Dr. Julio Marc Provincial Historical Museum

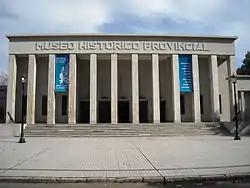
Dr. Julio Marc Provincial Historical Museum

The Dr. Julio Marc Provincial Historical Museum (in Spanish, Museo Histórico Provincial Dr. Julio Marc) is a museum in Rosario, Argentina. It comprises more than 30 rooms hosting collections of archaeological items, Spanish-American art, numismatics, pre-Columbian textile and silverwork crafts, and weapons, complemented by archives, a library, and collections of historical newspapers and maps.